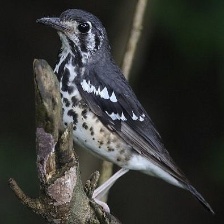
Species: ASHY THRUSHBIRD
Scientific name: GEOKICHLA CINEREA